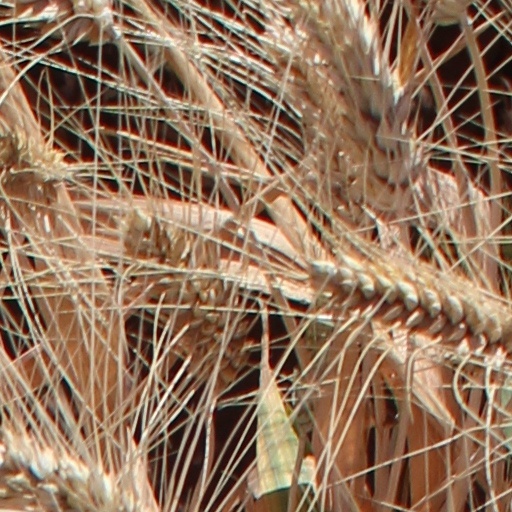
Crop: wheat